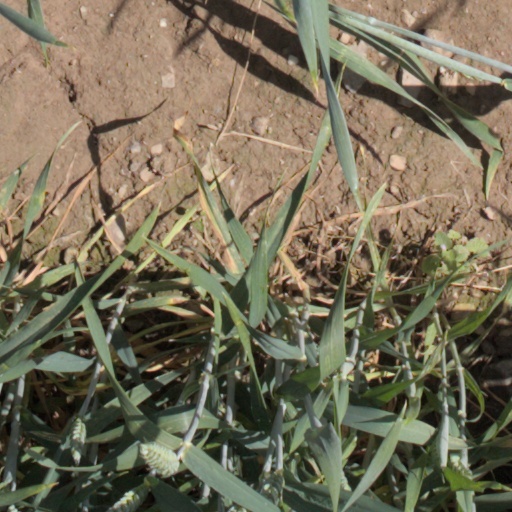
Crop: wheat